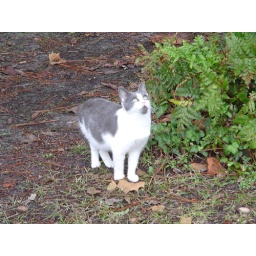
Manx little girl watching Deuce in the tree